Megan Wilson

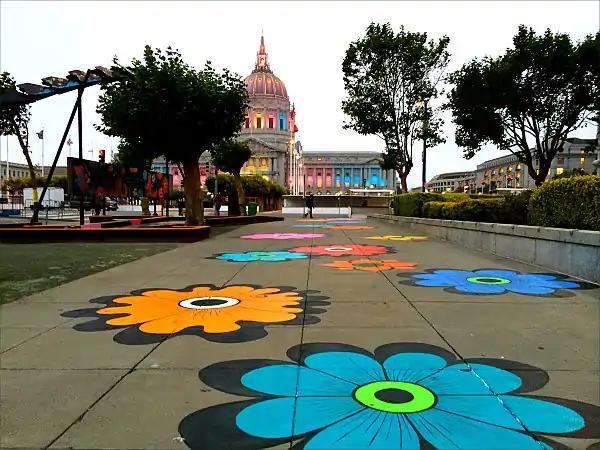
Megan Wilson's "Flower Interruption," Asian Art Museum of San Francisco, Civic Center Commons, 2017

Wilson's work has been exhibited at the Asian Art Museum of San Francisco, Oakland Museum, Museum of Craft and Folk Art (S.F.), Yerba Buena Center for the Arts, the San Francisco Museum of Modern Art, Lazarides Gallery (London UK), Pop Up (Dortmund Germany), Southern Exposure (art space), Montalvo Art Center, Intersection for the Arts, The Luggage Store, the San Francisco Arts Commission, Sun Valley Center for the Arts (ID), Stephen Wirtz Gallery (S.F.) Tinlark Gallery (Los Angeles, CA) thirtyninehotel(Honolulu, HI), Green Papaya (Manila), Print It! (Barcelona), and LIP (Yogyakarta). She has created public projects in the San Francisco Bay Area, Civic Center, San Francisco, Tokyo, Japan; Yogyakarta & Bali, Indonesia; Jaipur, India, and Manila Philippines.